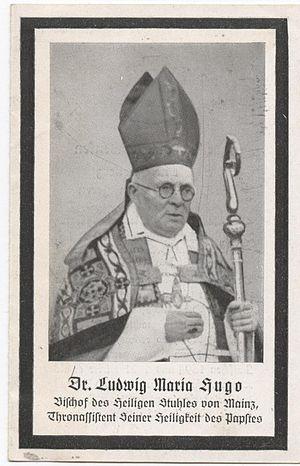
Ludwig Maria Hugo, né le 19 janvier 1871 à Arzheim et mort le 30 mars 1935 à Mayence, est un théologien allemand, évêque de Mayence de 1921 à sa mort.